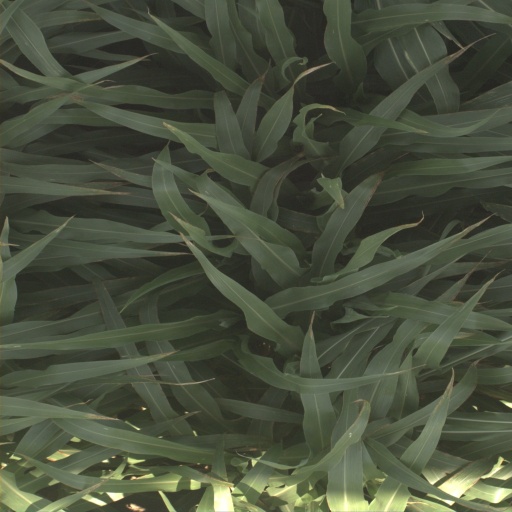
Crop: sorghum